Arawak

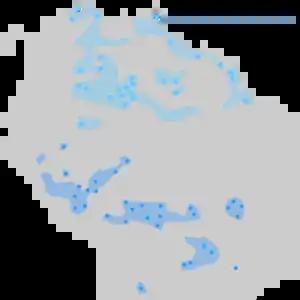
Arawakan languages in South America. The northern Arawakan languages are colored in light blue, southern Arawakan languages in dark blue.

The Arawakan languages may have emerged in the Orinoco River valley in present-day Venezuela. They subsequently spread widely, becoming by far the most extensive language family in South America at the time of European contact, with speakers located in various areas along the Orinoco and Amazonian rivers and their tributaries. The group that self-identified as the Arawak, also known as the Lokono, settled the coastal areas of what is now Guyana, Suriname, Grenada, Bahamas, Jamaica and parts of the islands of Trinidad and Tobago.